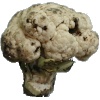
Label: Cauliflower 1